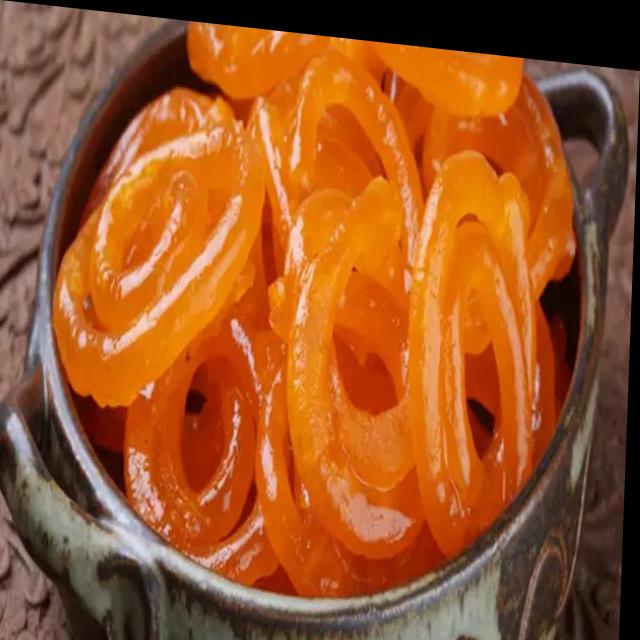
Dish: jalebi